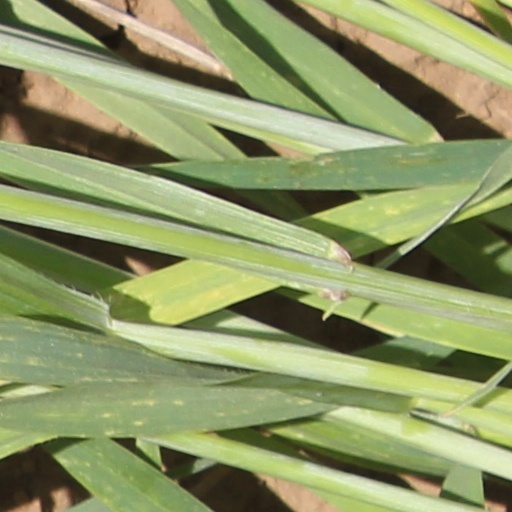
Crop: wheat